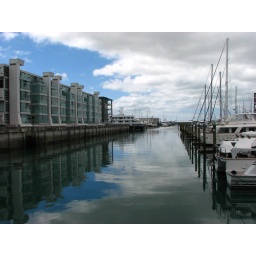
View from Viaduct street, of Viaduct harbor in Auckland, New Zealand.The beautiful colors of the sky reflected in the water are just beautiful.